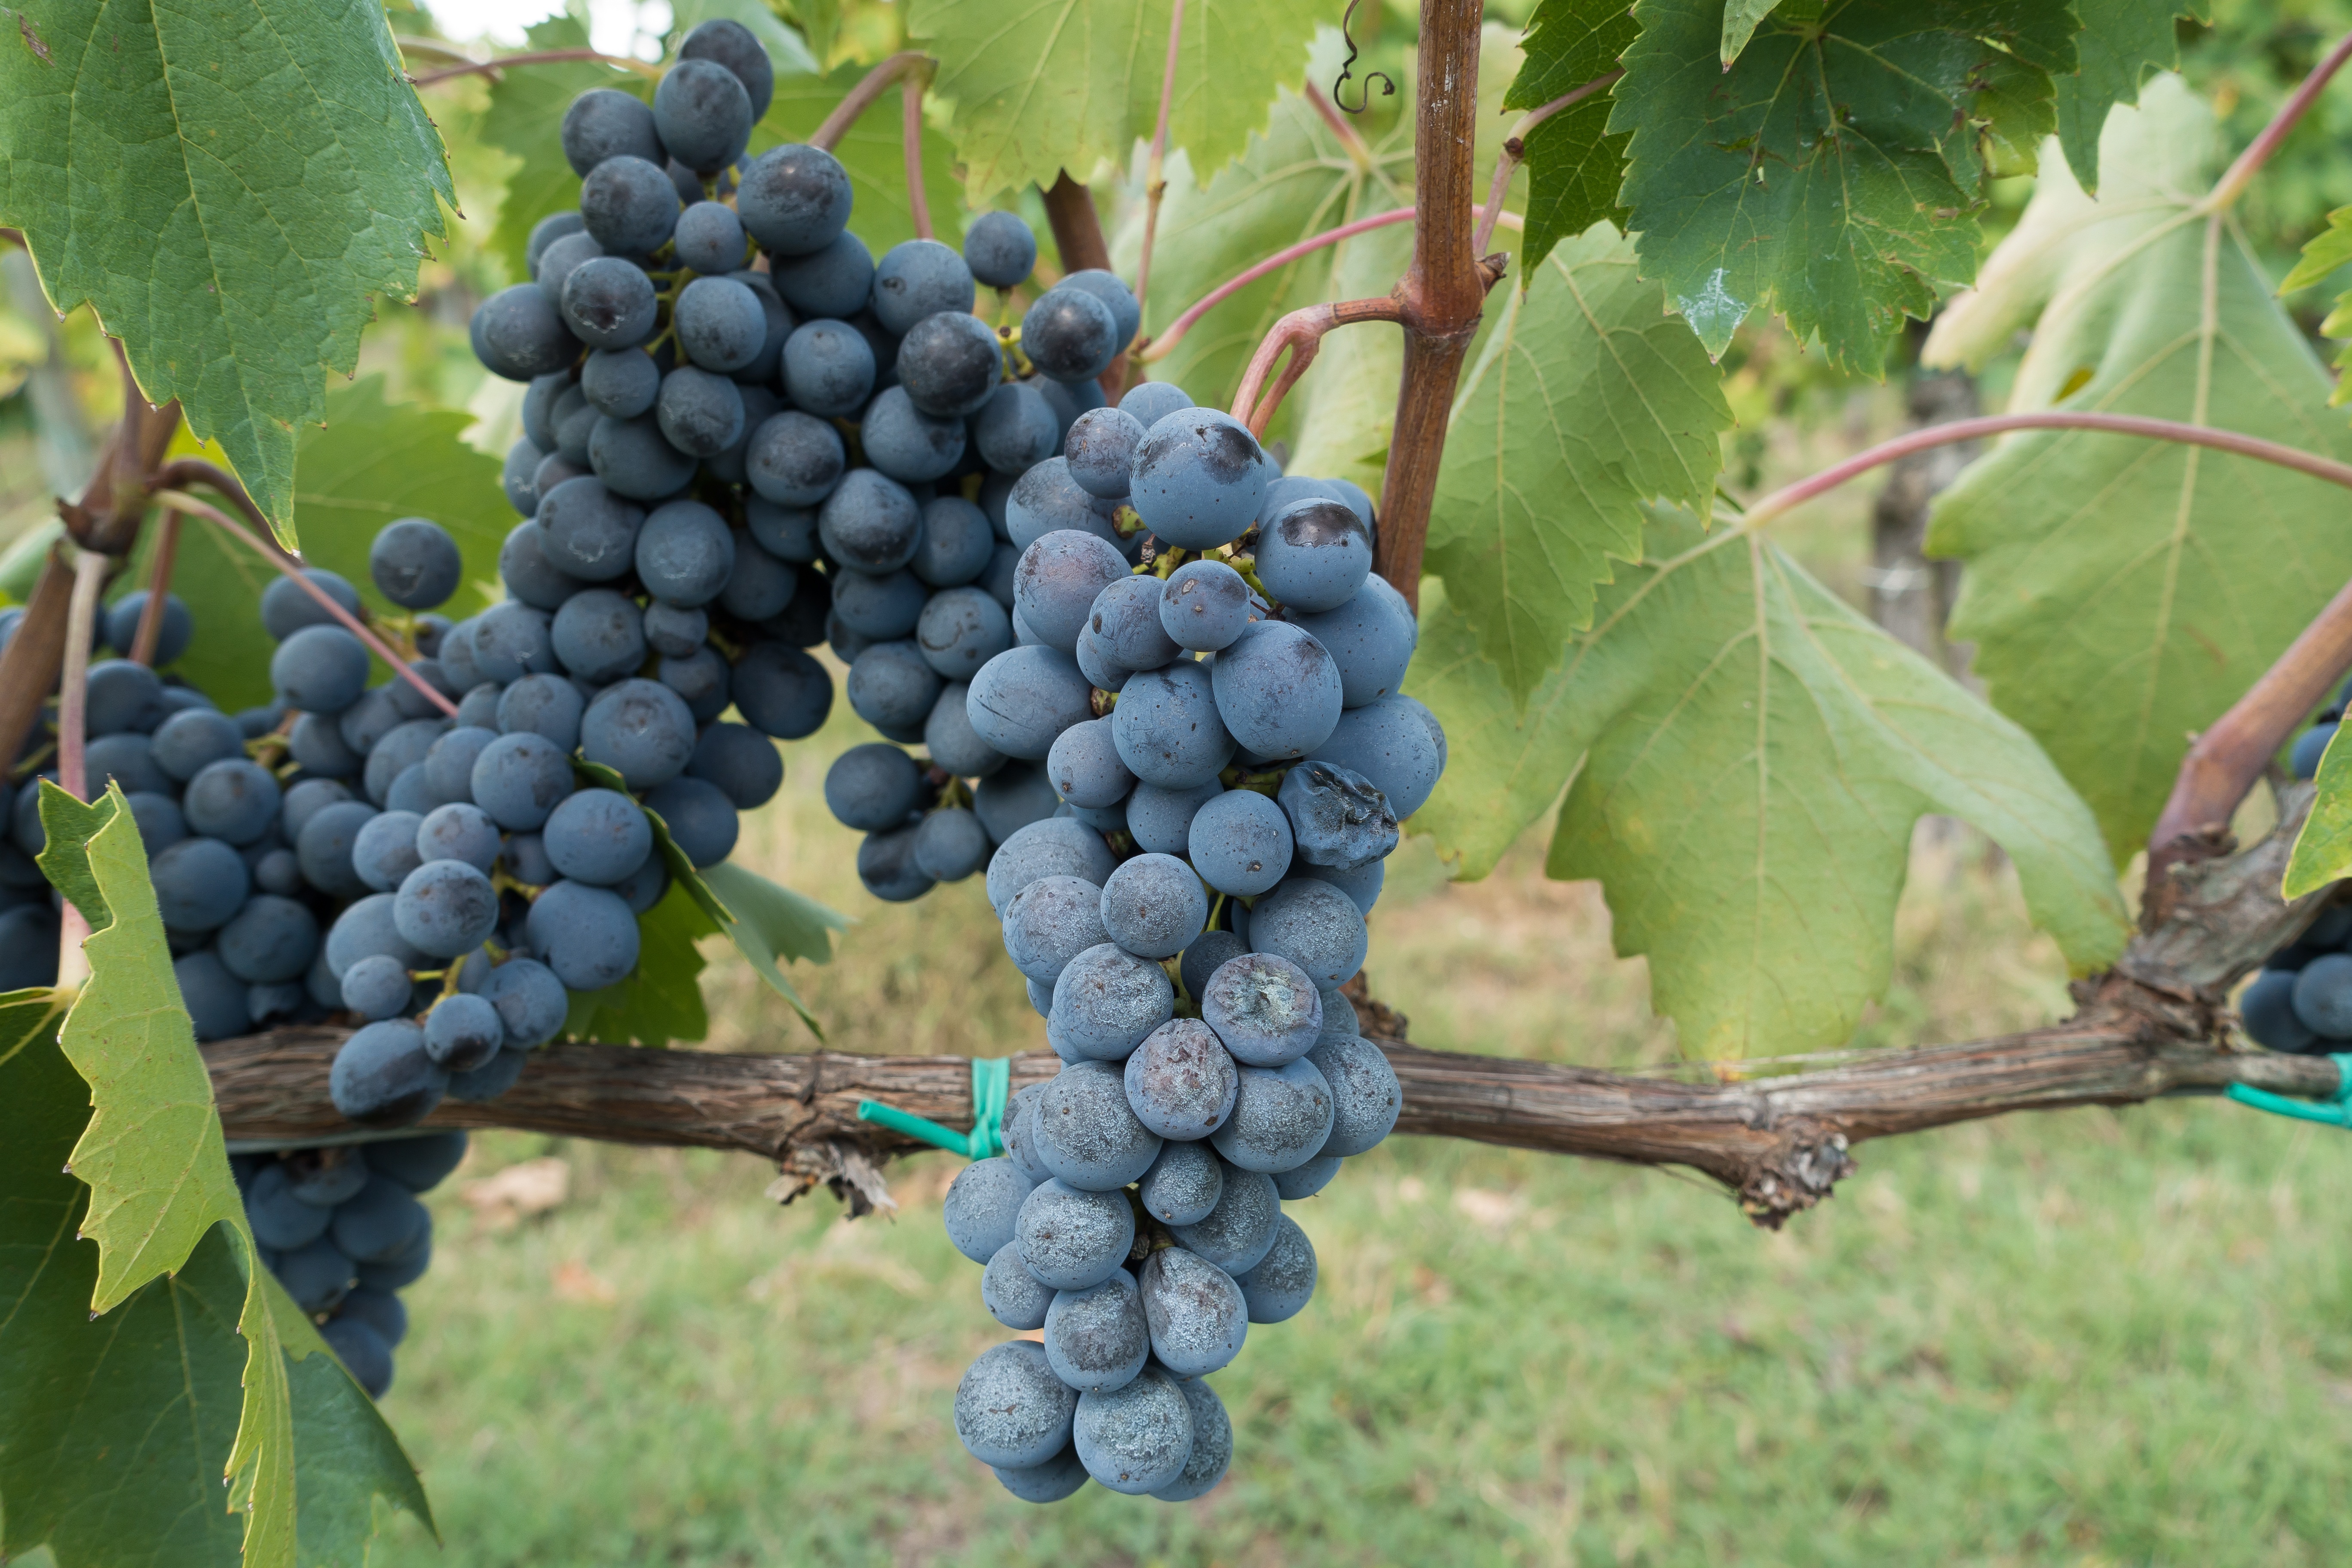
nature, plant, grape, vine, vineyard, fruit, food, produce, autumn, italy, tuscany, agriculture, shrub, winegrowing, flowering plant, vitis, chianti, land plant, grapevine family